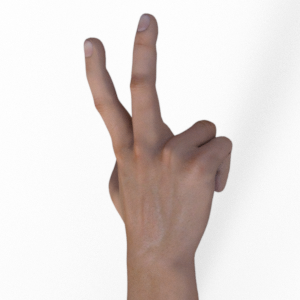
Label: scissors